Tersløsegaard

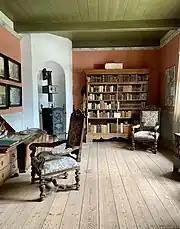
Interior.

The Soranian Society of former students at Sorø Academy established a fubnd-raising committee. It acquired Terskøsegaard in 1905 and completed a comprehensive refurbishment of the building in 1916. It was subsequently turned into a self-owning institution.